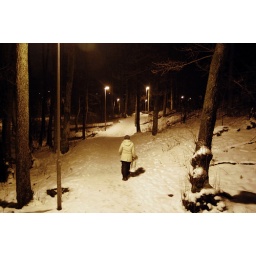
I took a walk with my wife in the wood looking for som pine branches for our balcony decoration.HandheldISO 1600~202